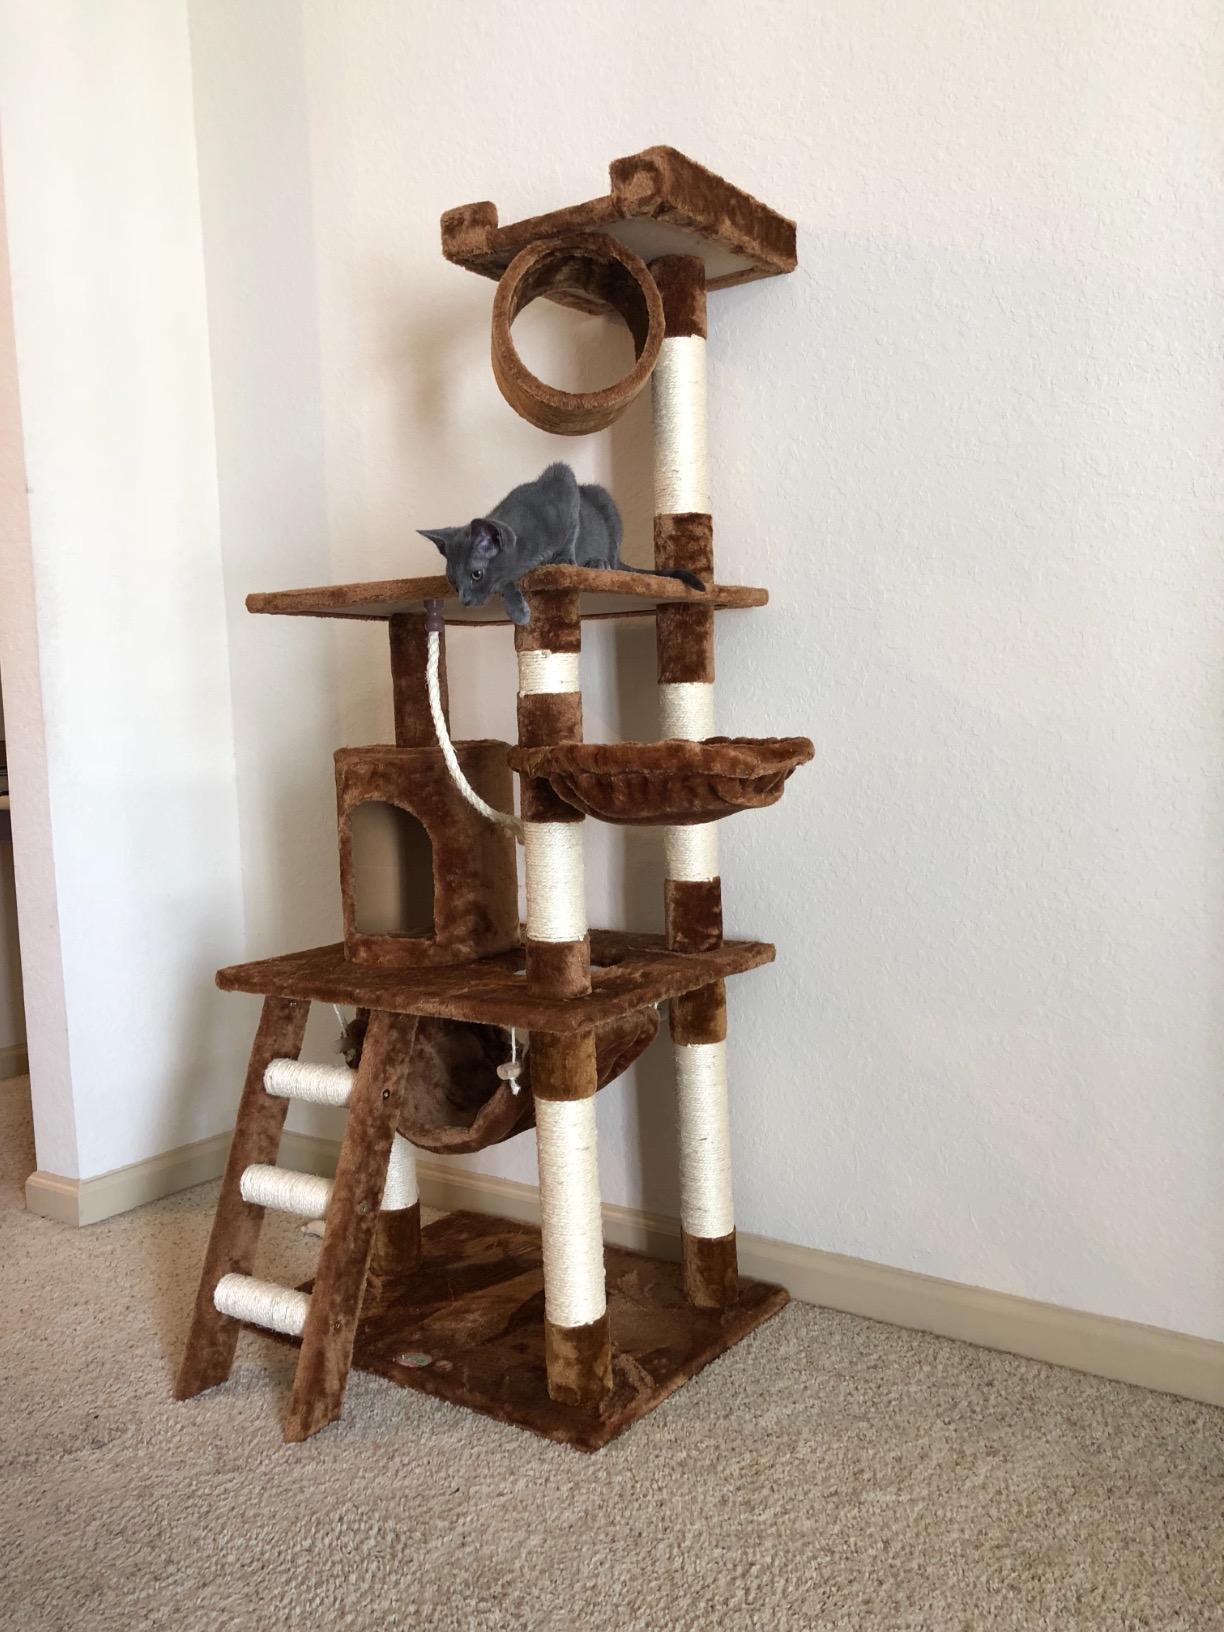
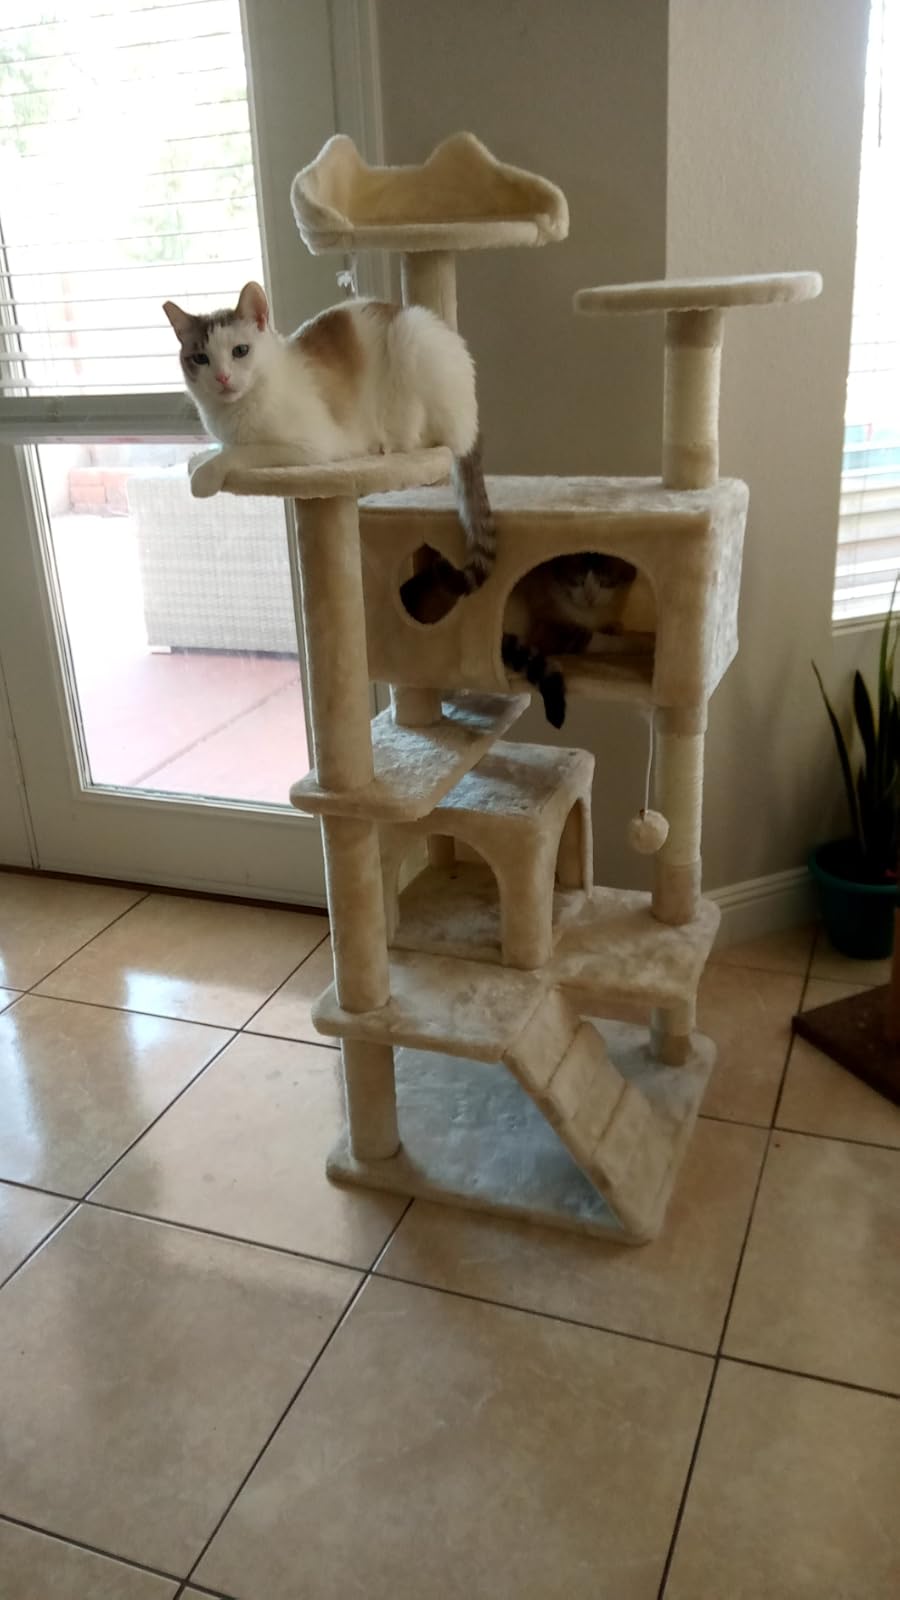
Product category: items_cat tree
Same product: no